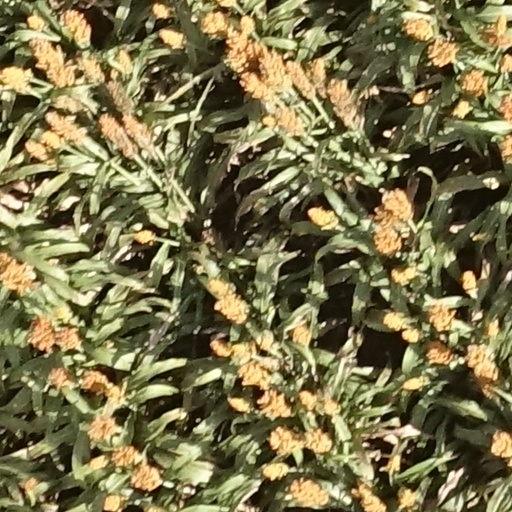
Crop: sorghum